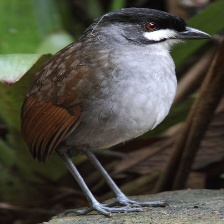
Species: JOCOTOCO ANTPITTA
Scientific name: GRALLARIA RIDGELYI